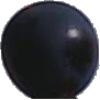
Label: Grape Blue 1